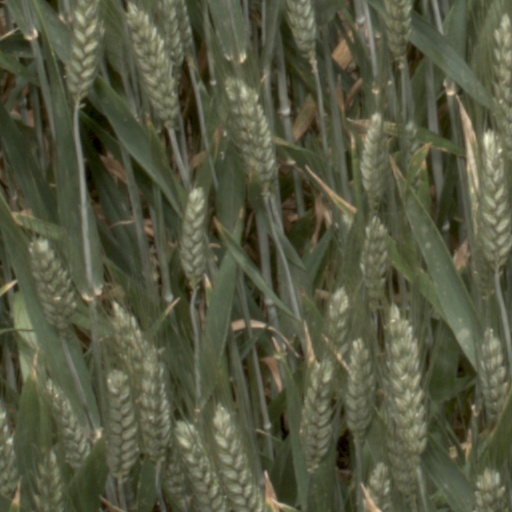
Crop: wheat